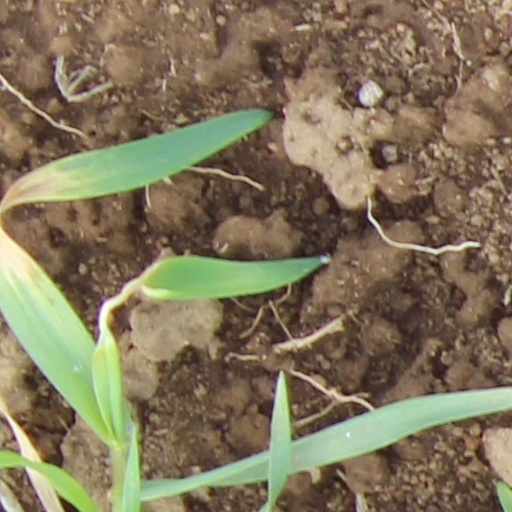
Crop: wheat